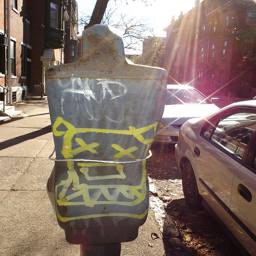
The parking meter has yellow and white graffiti on it.
a pole that has something tired to it
a parking meter that has been drawn all over
A street meter with graffiti all over it.
A parking meter on the sidewalk with graffiti on the side.